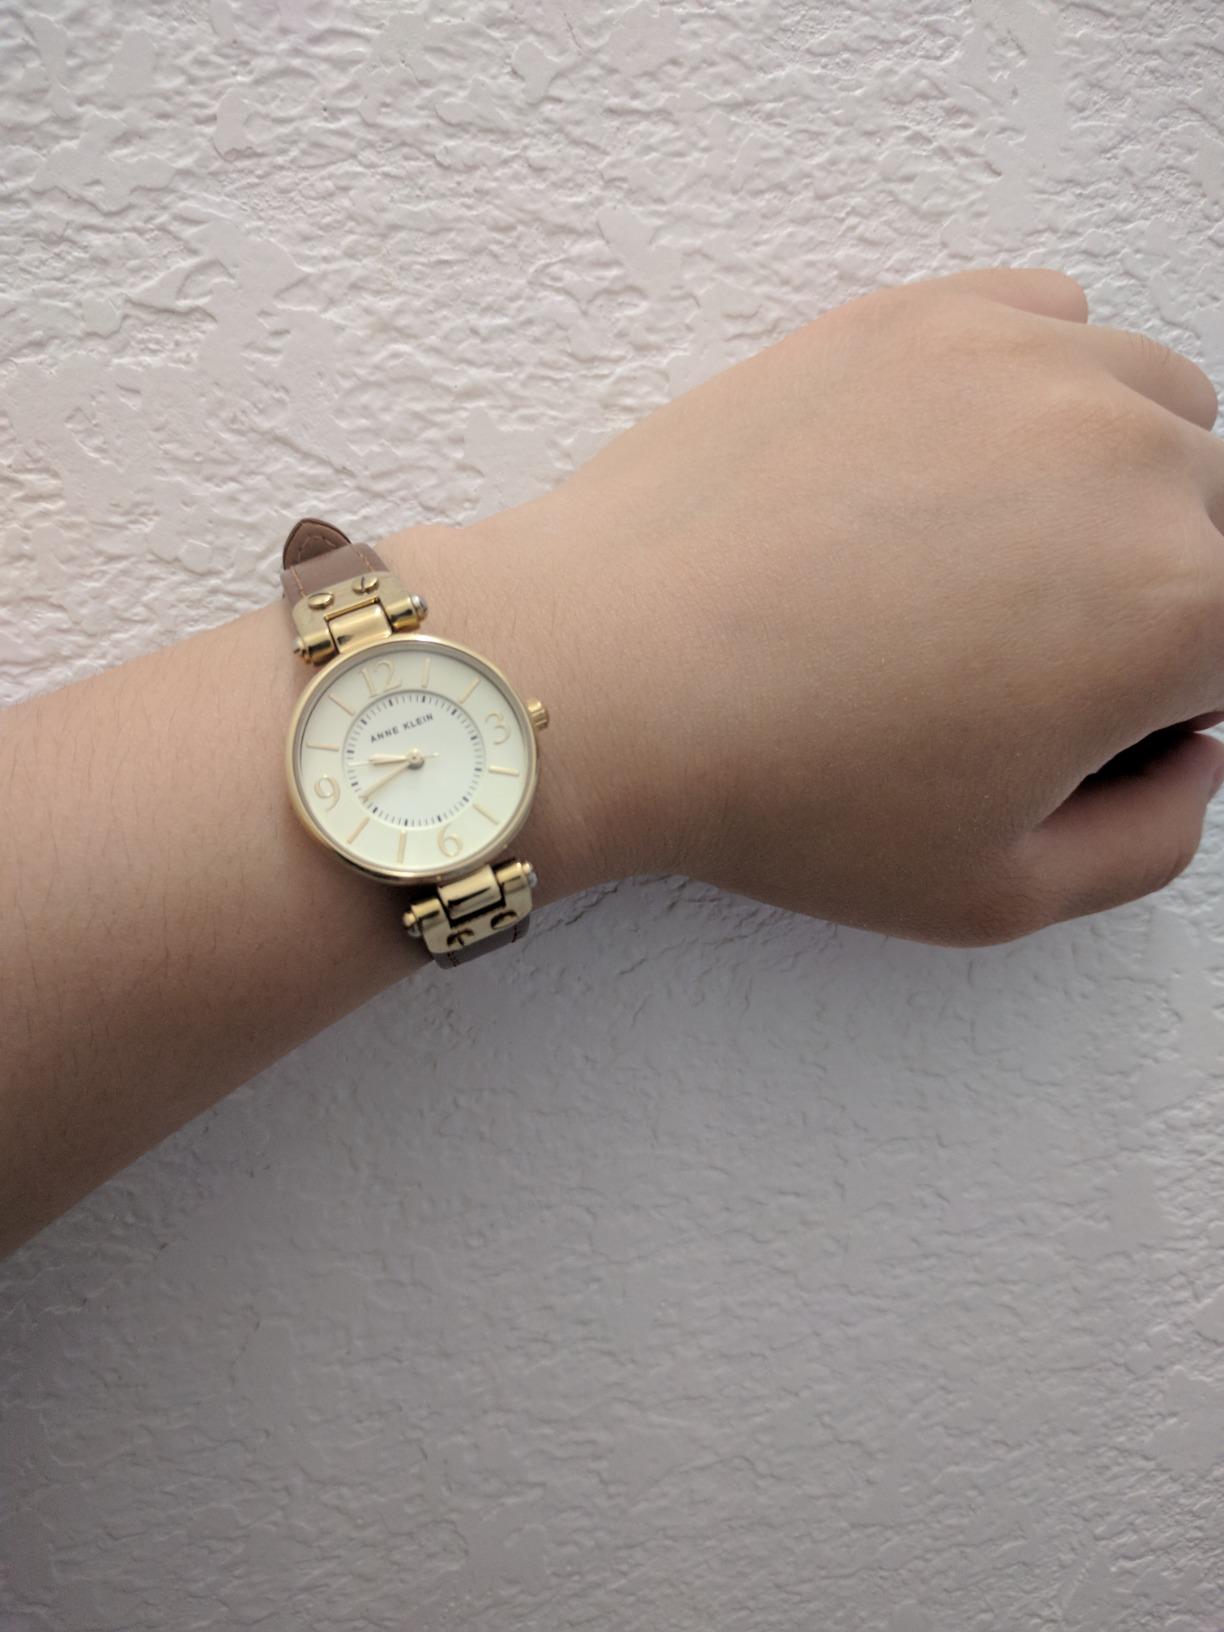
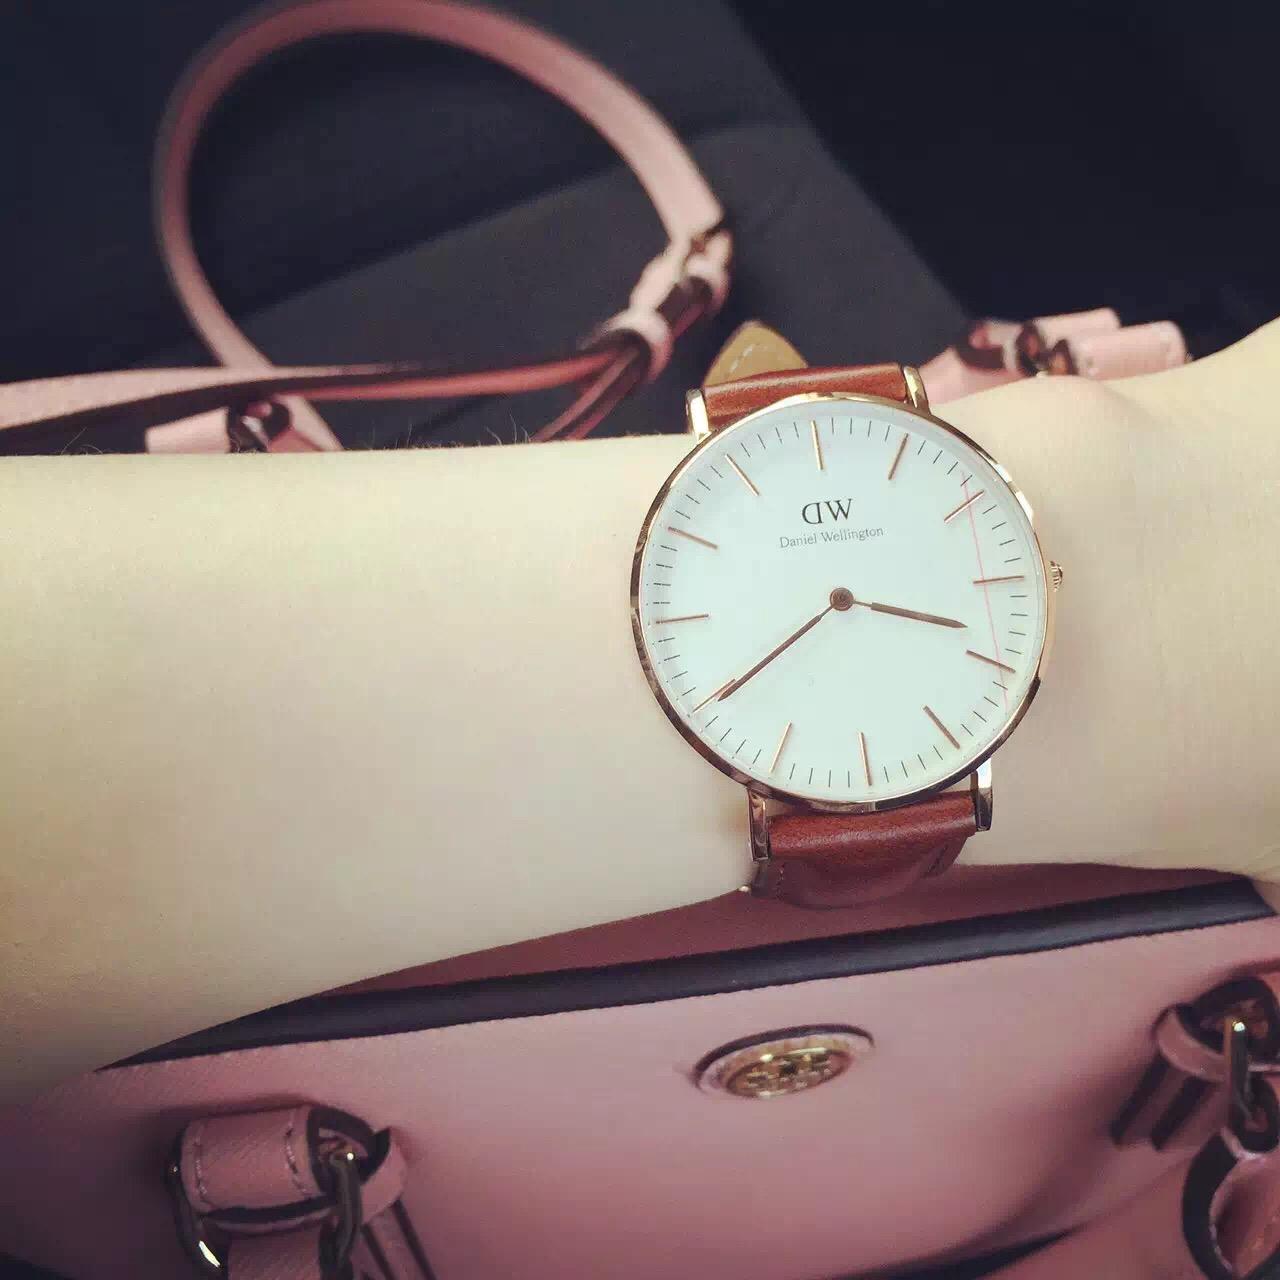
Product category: accessories_watch
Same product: no